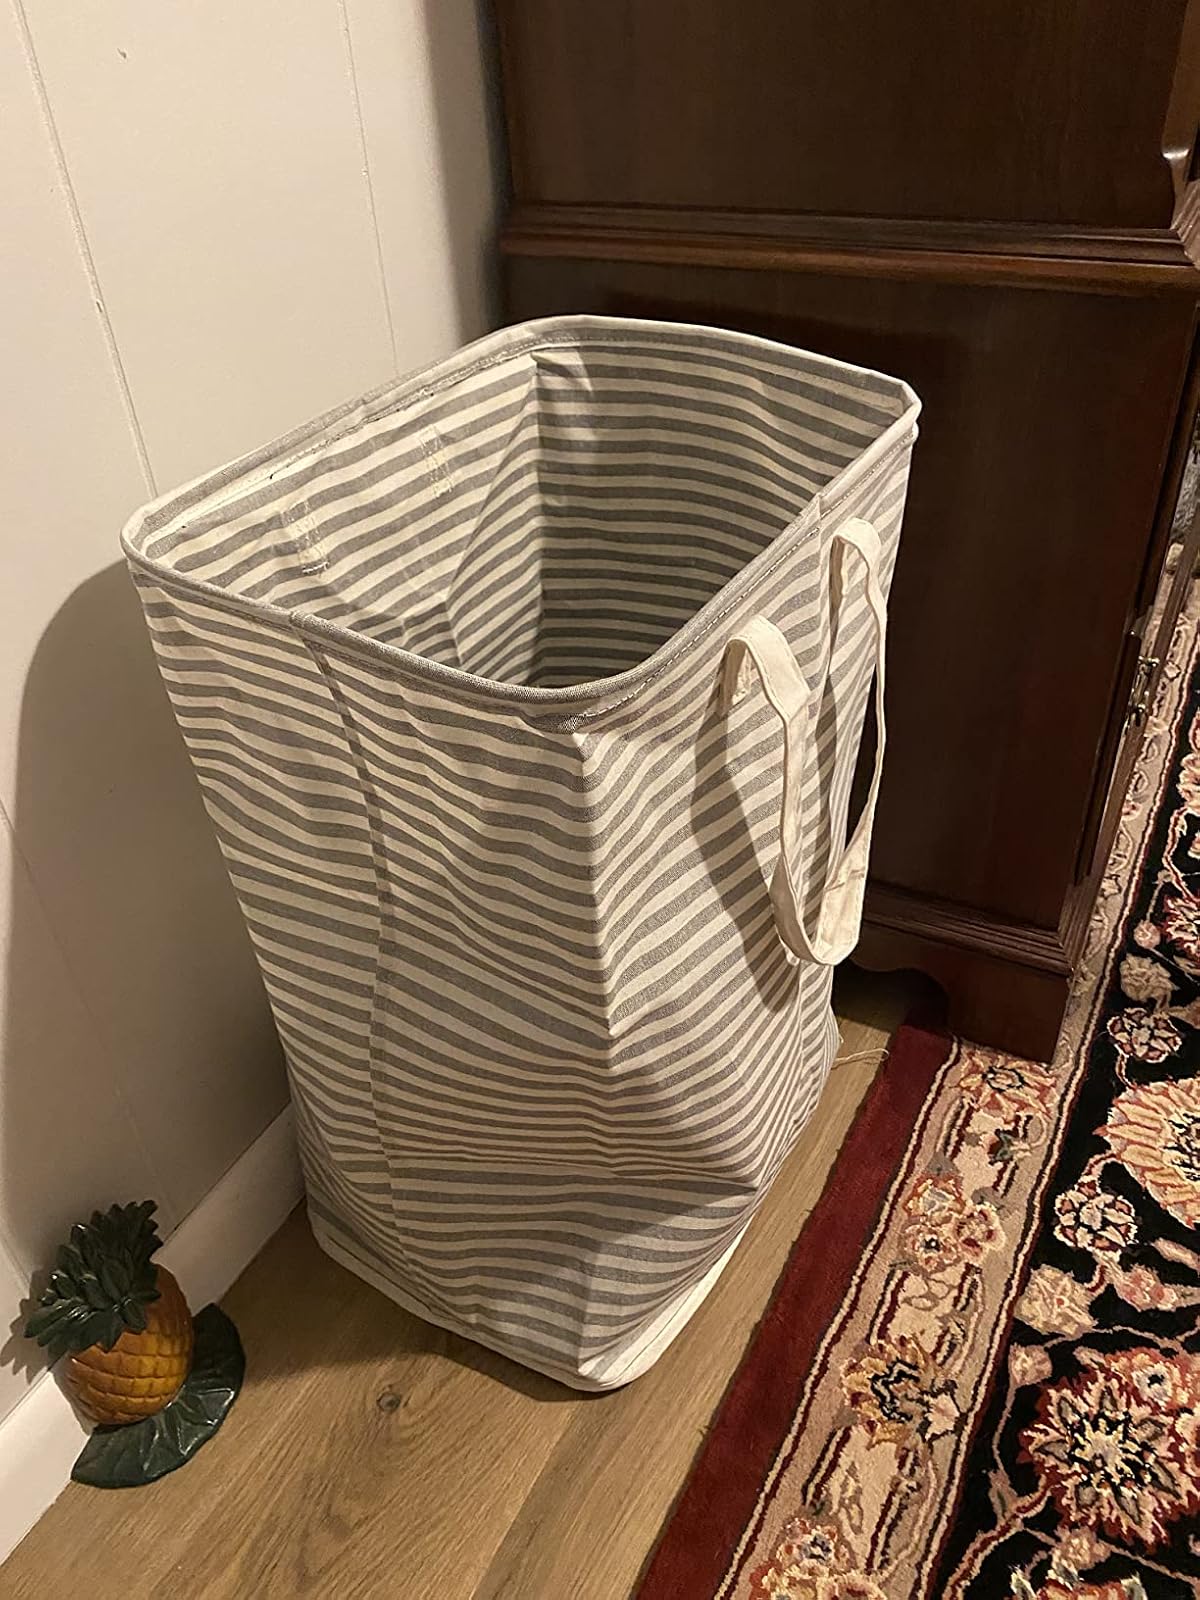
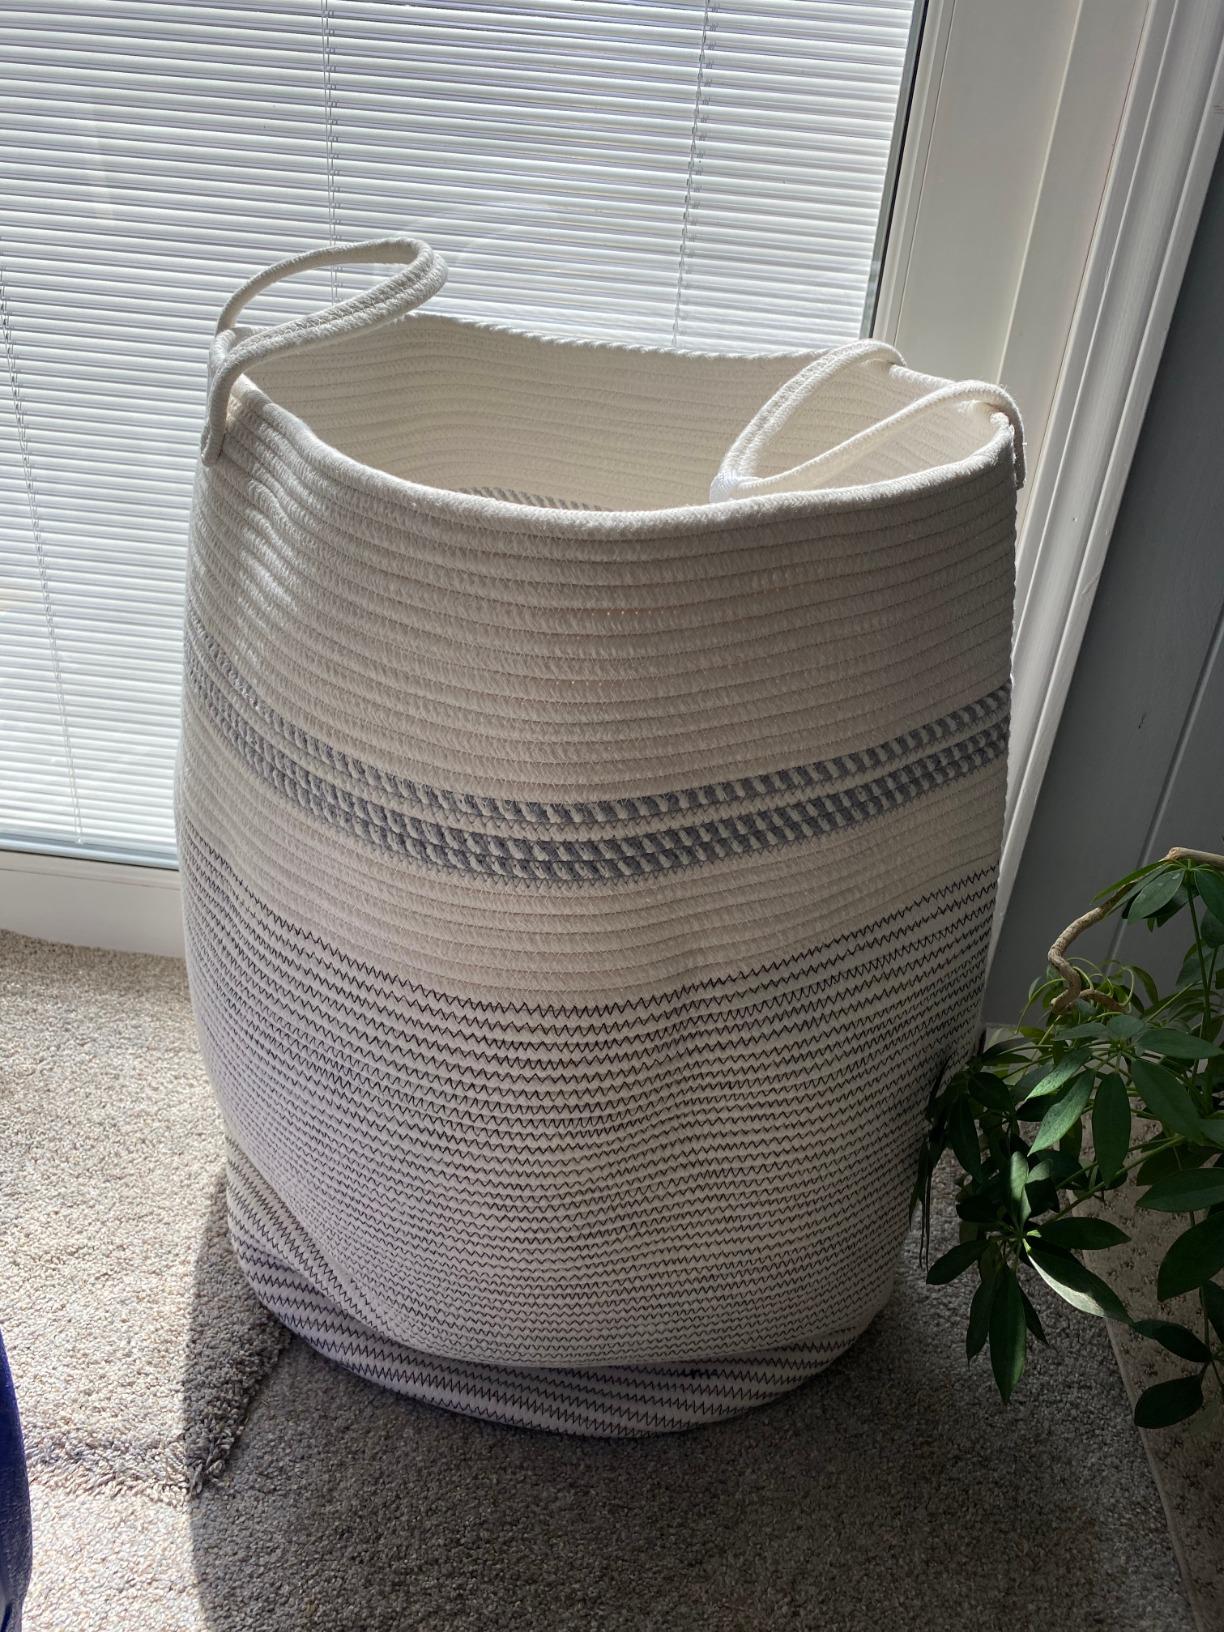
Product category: items_hamper
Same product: no